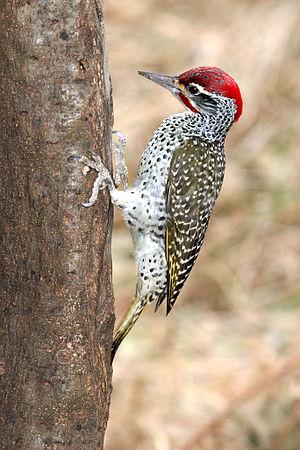
Le pic de Nubie est une espèce d'oiseau de la famille des Picidae, dont l'aire de répartition s'étend sur la République démocratique du Congo, la République centrafricaine, le Tchad, le Soudan, l'Érythrée, l'Éthiopie, Djibouti, la Somalie, le Kenya, l'Ouganda et la Tanzanie.